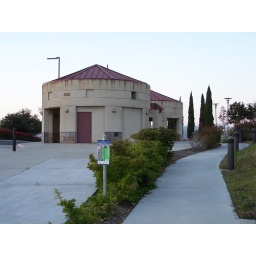
Tee 10, with the white elephant transit center in the background.